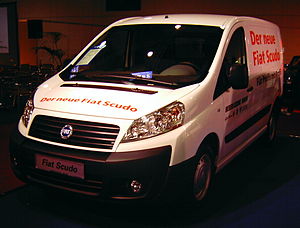
Fiat Scudo / Scudo (2007−2016)
Fiat Scudo kassevogn (2007−2016)
Fiat Scudo var ligesom de identiske modeller Peugeot Expert og Citroën Jumpy en let varebil på basis af Eurovan-modellerne, som blev introduceret af Sevel Nord i oktober 1995. Scudo var efterfølger for Fiat Talento, som var en version med kort akselafstand og langt overhæng af Fiat Ducato. Talento var oprindeligt tiltænkt som efterfølger for Fiat 900, som var opbygget efter samme koncept med kort akselafstand og stort lastkapacitet. Dog var 900 på grund af sin forældede teknik ikke konkurrencedygtig mod nyere konkurrenter såsom japanske varebiler samt små kassevogne baseret på personbiler. Med Scudo blev det muligt for Fiat at lukke dette hul i modelprogrammet under Ducato.